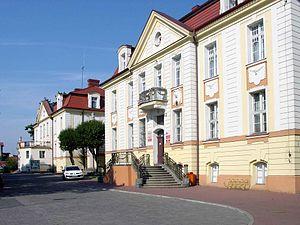
Białogard est une ville de la voïvodie de Poméranie occidentale, dans le nord-ouest de la Pologne. Sa population s'élevait à 24 368 habitants en 2018.